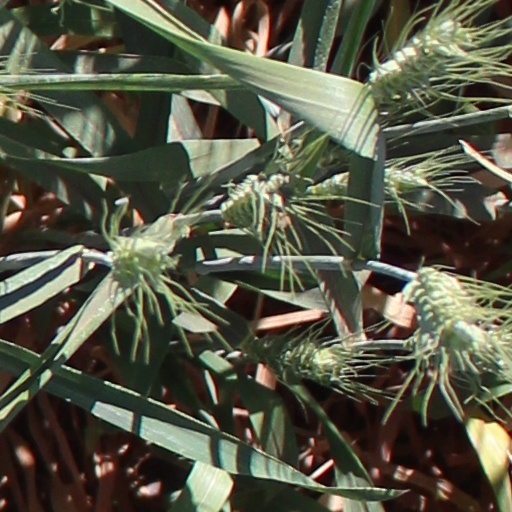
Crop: wheat